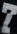
Number: 7